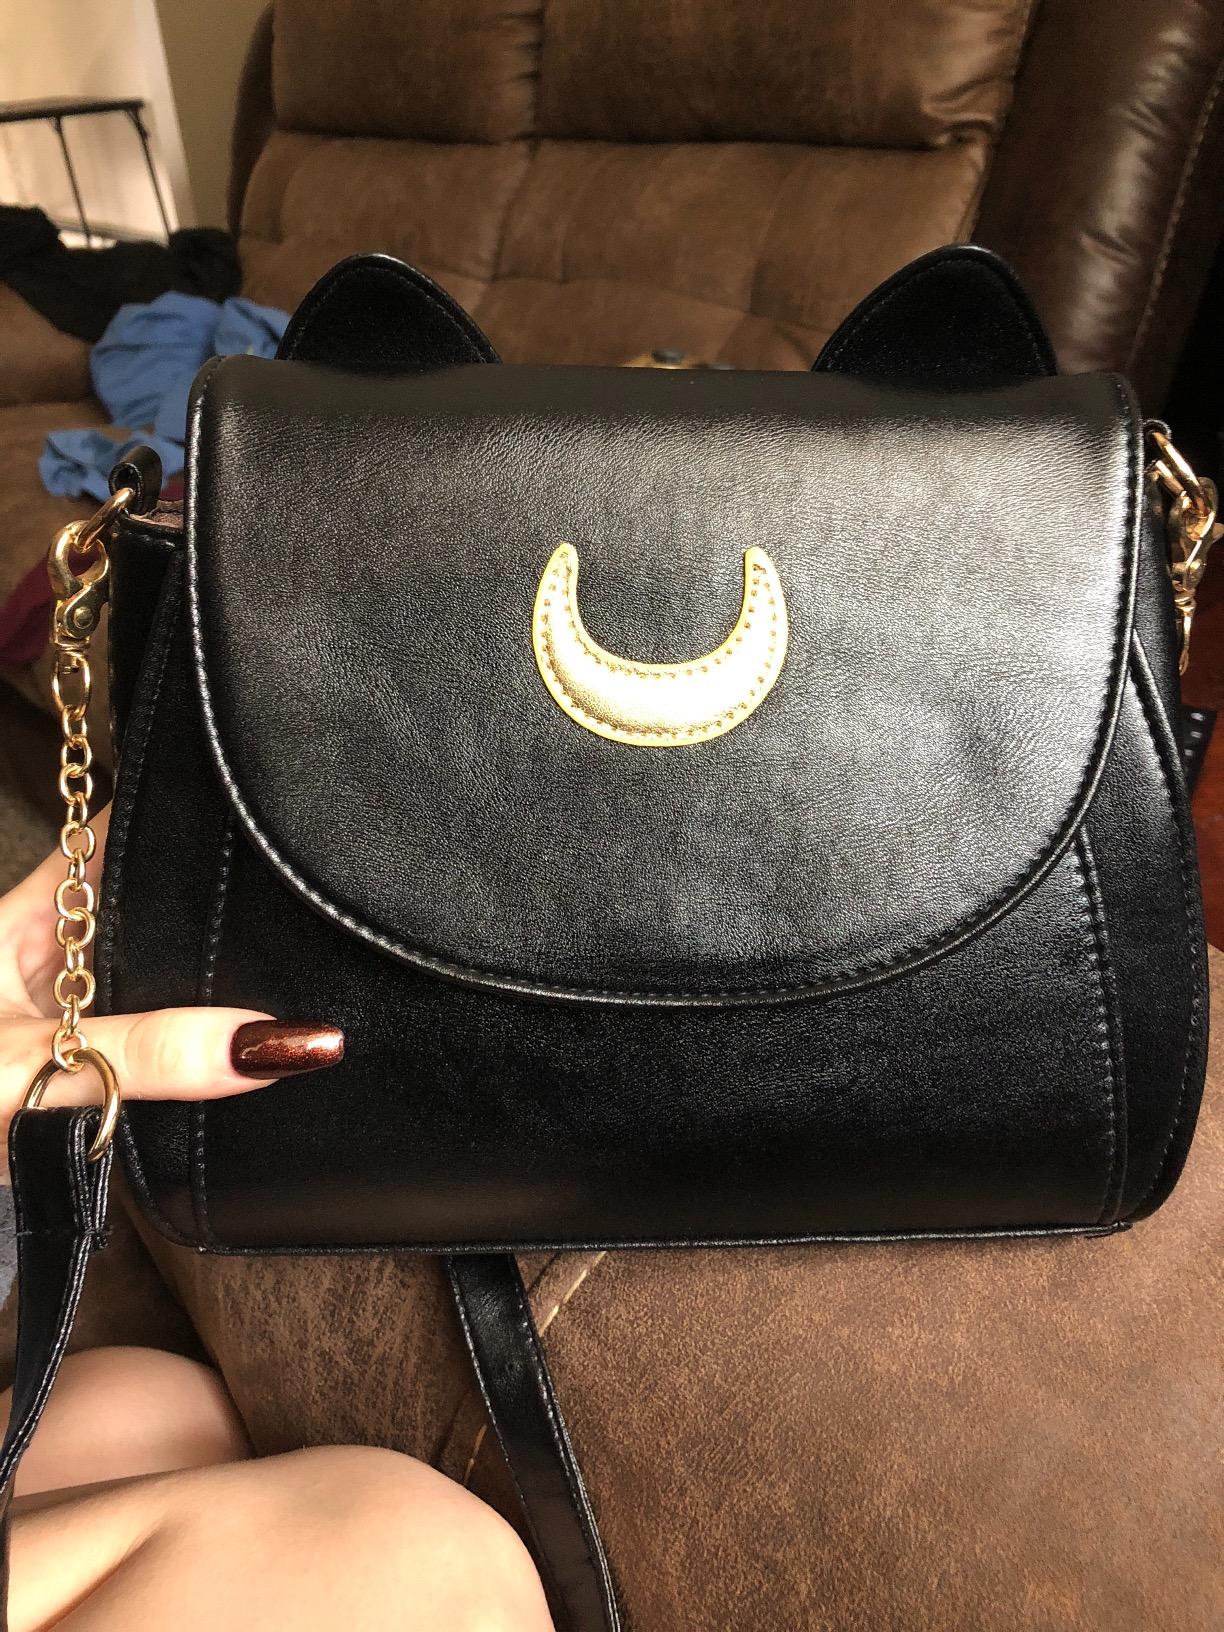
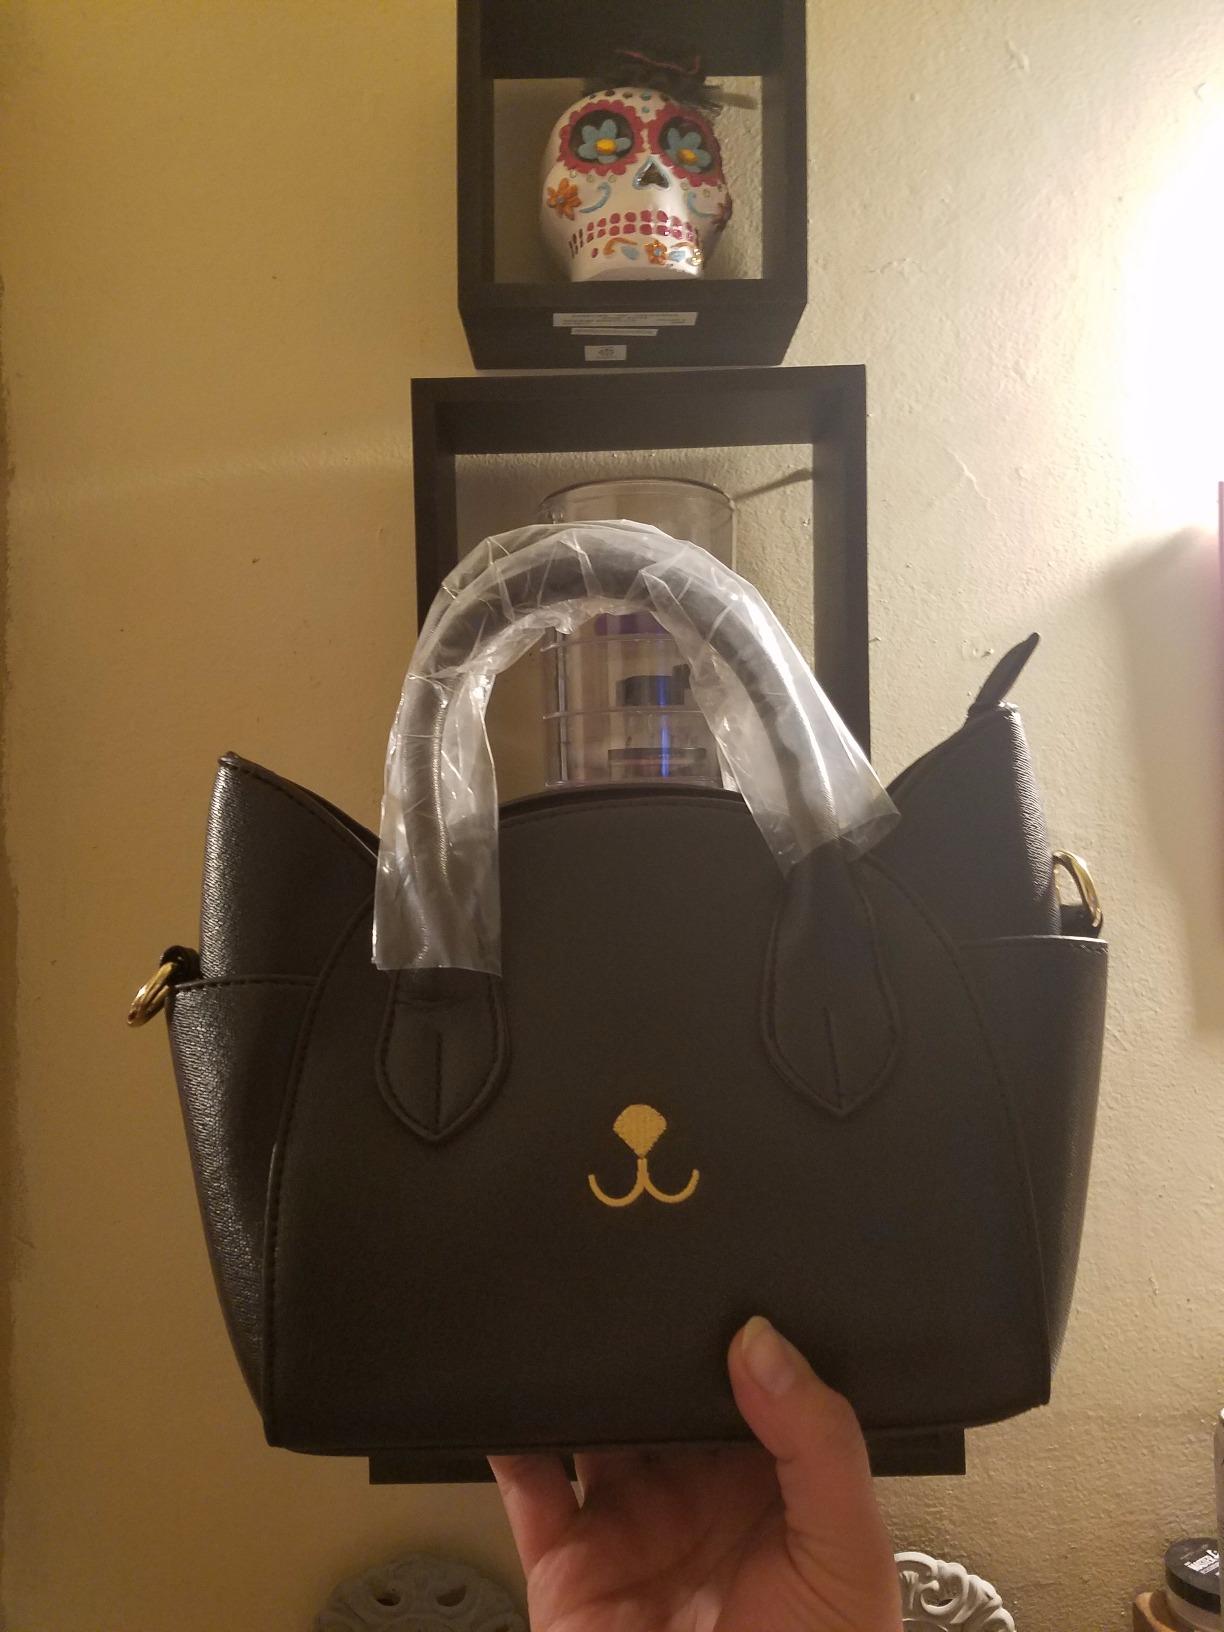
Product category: accessories_handbag
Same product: no